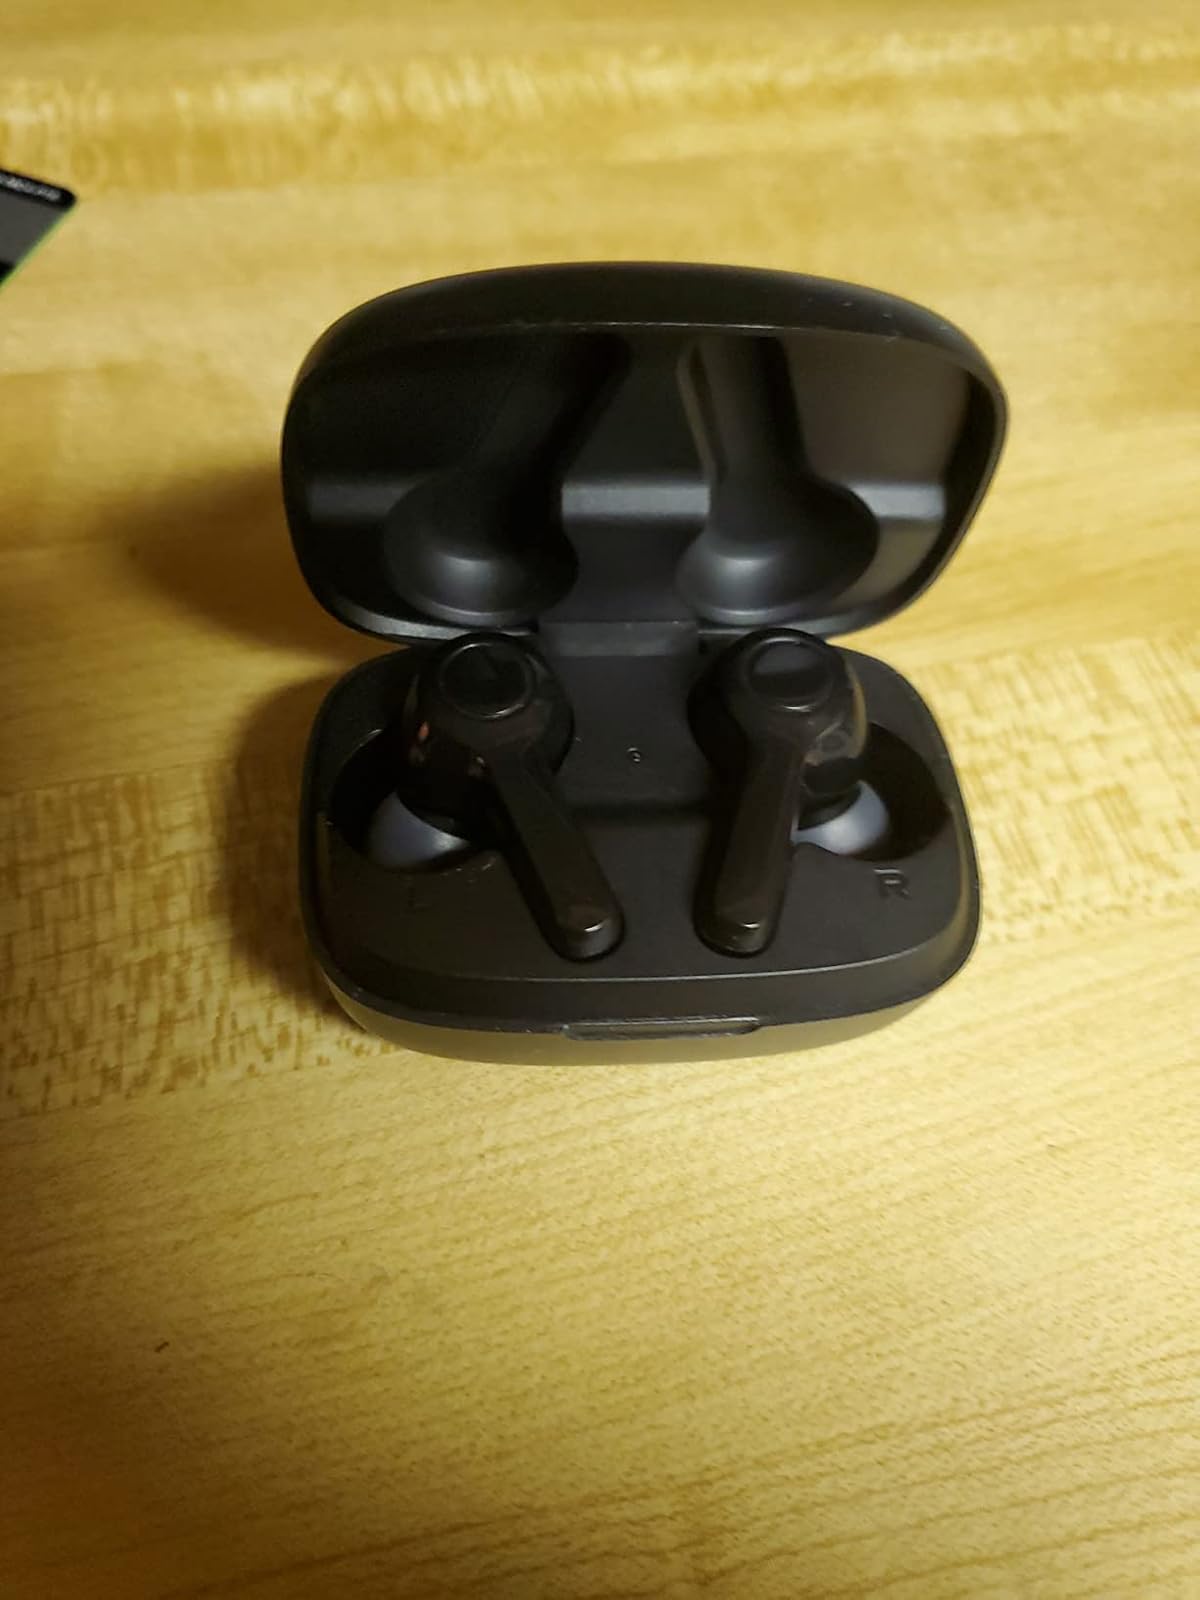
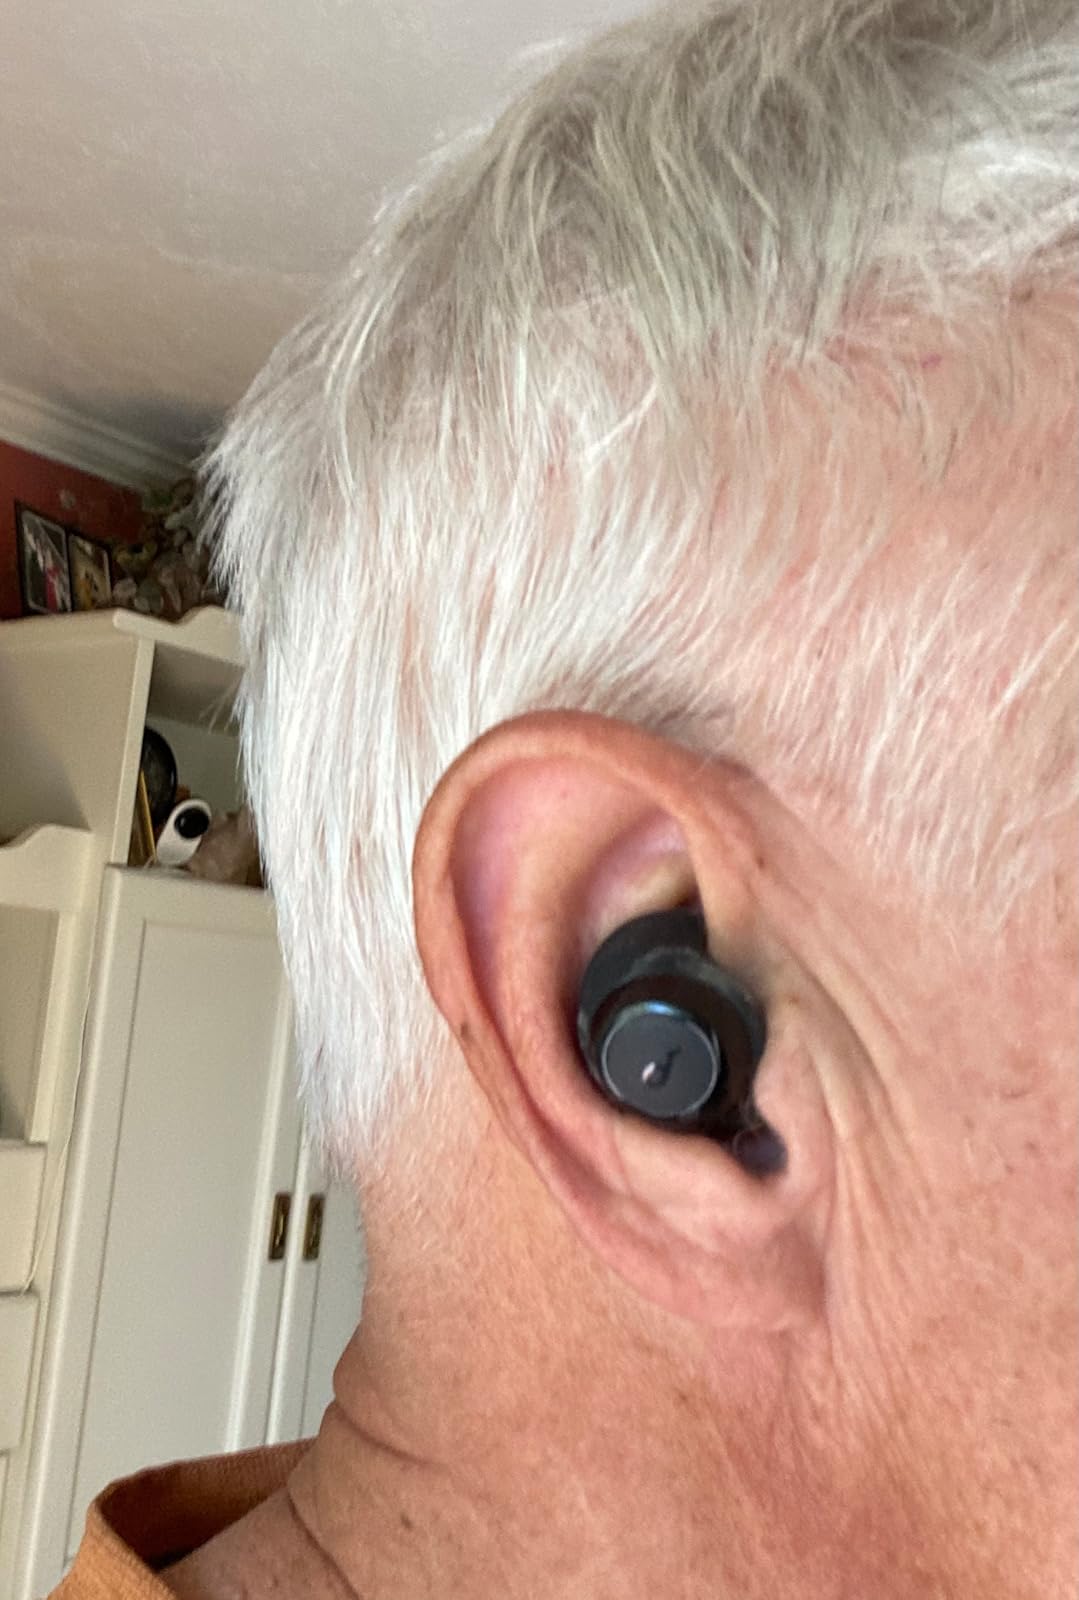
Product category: earbuds
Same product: no